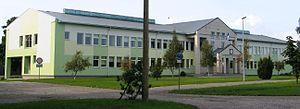
La commune de Salme est une municipalité rurale du Comté de Saare en Estonie. Elle s'étend sur une superficie de 115,07 km².